Wakamatsu Tea and Silk Farm Colony

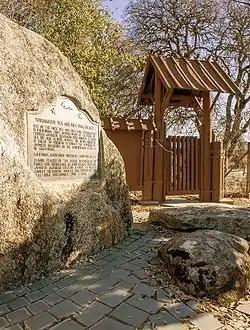
Site of Wakamatsu Tea and Silk Farm Colony December 2013

The Wakamatsu Tea and Silk Farm Colony is believed to be the first permanent Japanese settlement in North America and the only settlement by samurai outside of Japan. The group was made up of 22 people from samurai families during the Boshin Civil War (1868–69) in Japan preceding the Meiji Restoration. The group purchased land from Charles Graner family in the Gold Hill region after coming to San Francisco in 1869. Though the group was able to successfully show their produce during the 1869 California State Agricultural Fair in Sacramento and the 1870 Horticultural Fair in San Francisco, the farm as a Japanese colony only existed between 1869 and 1871.